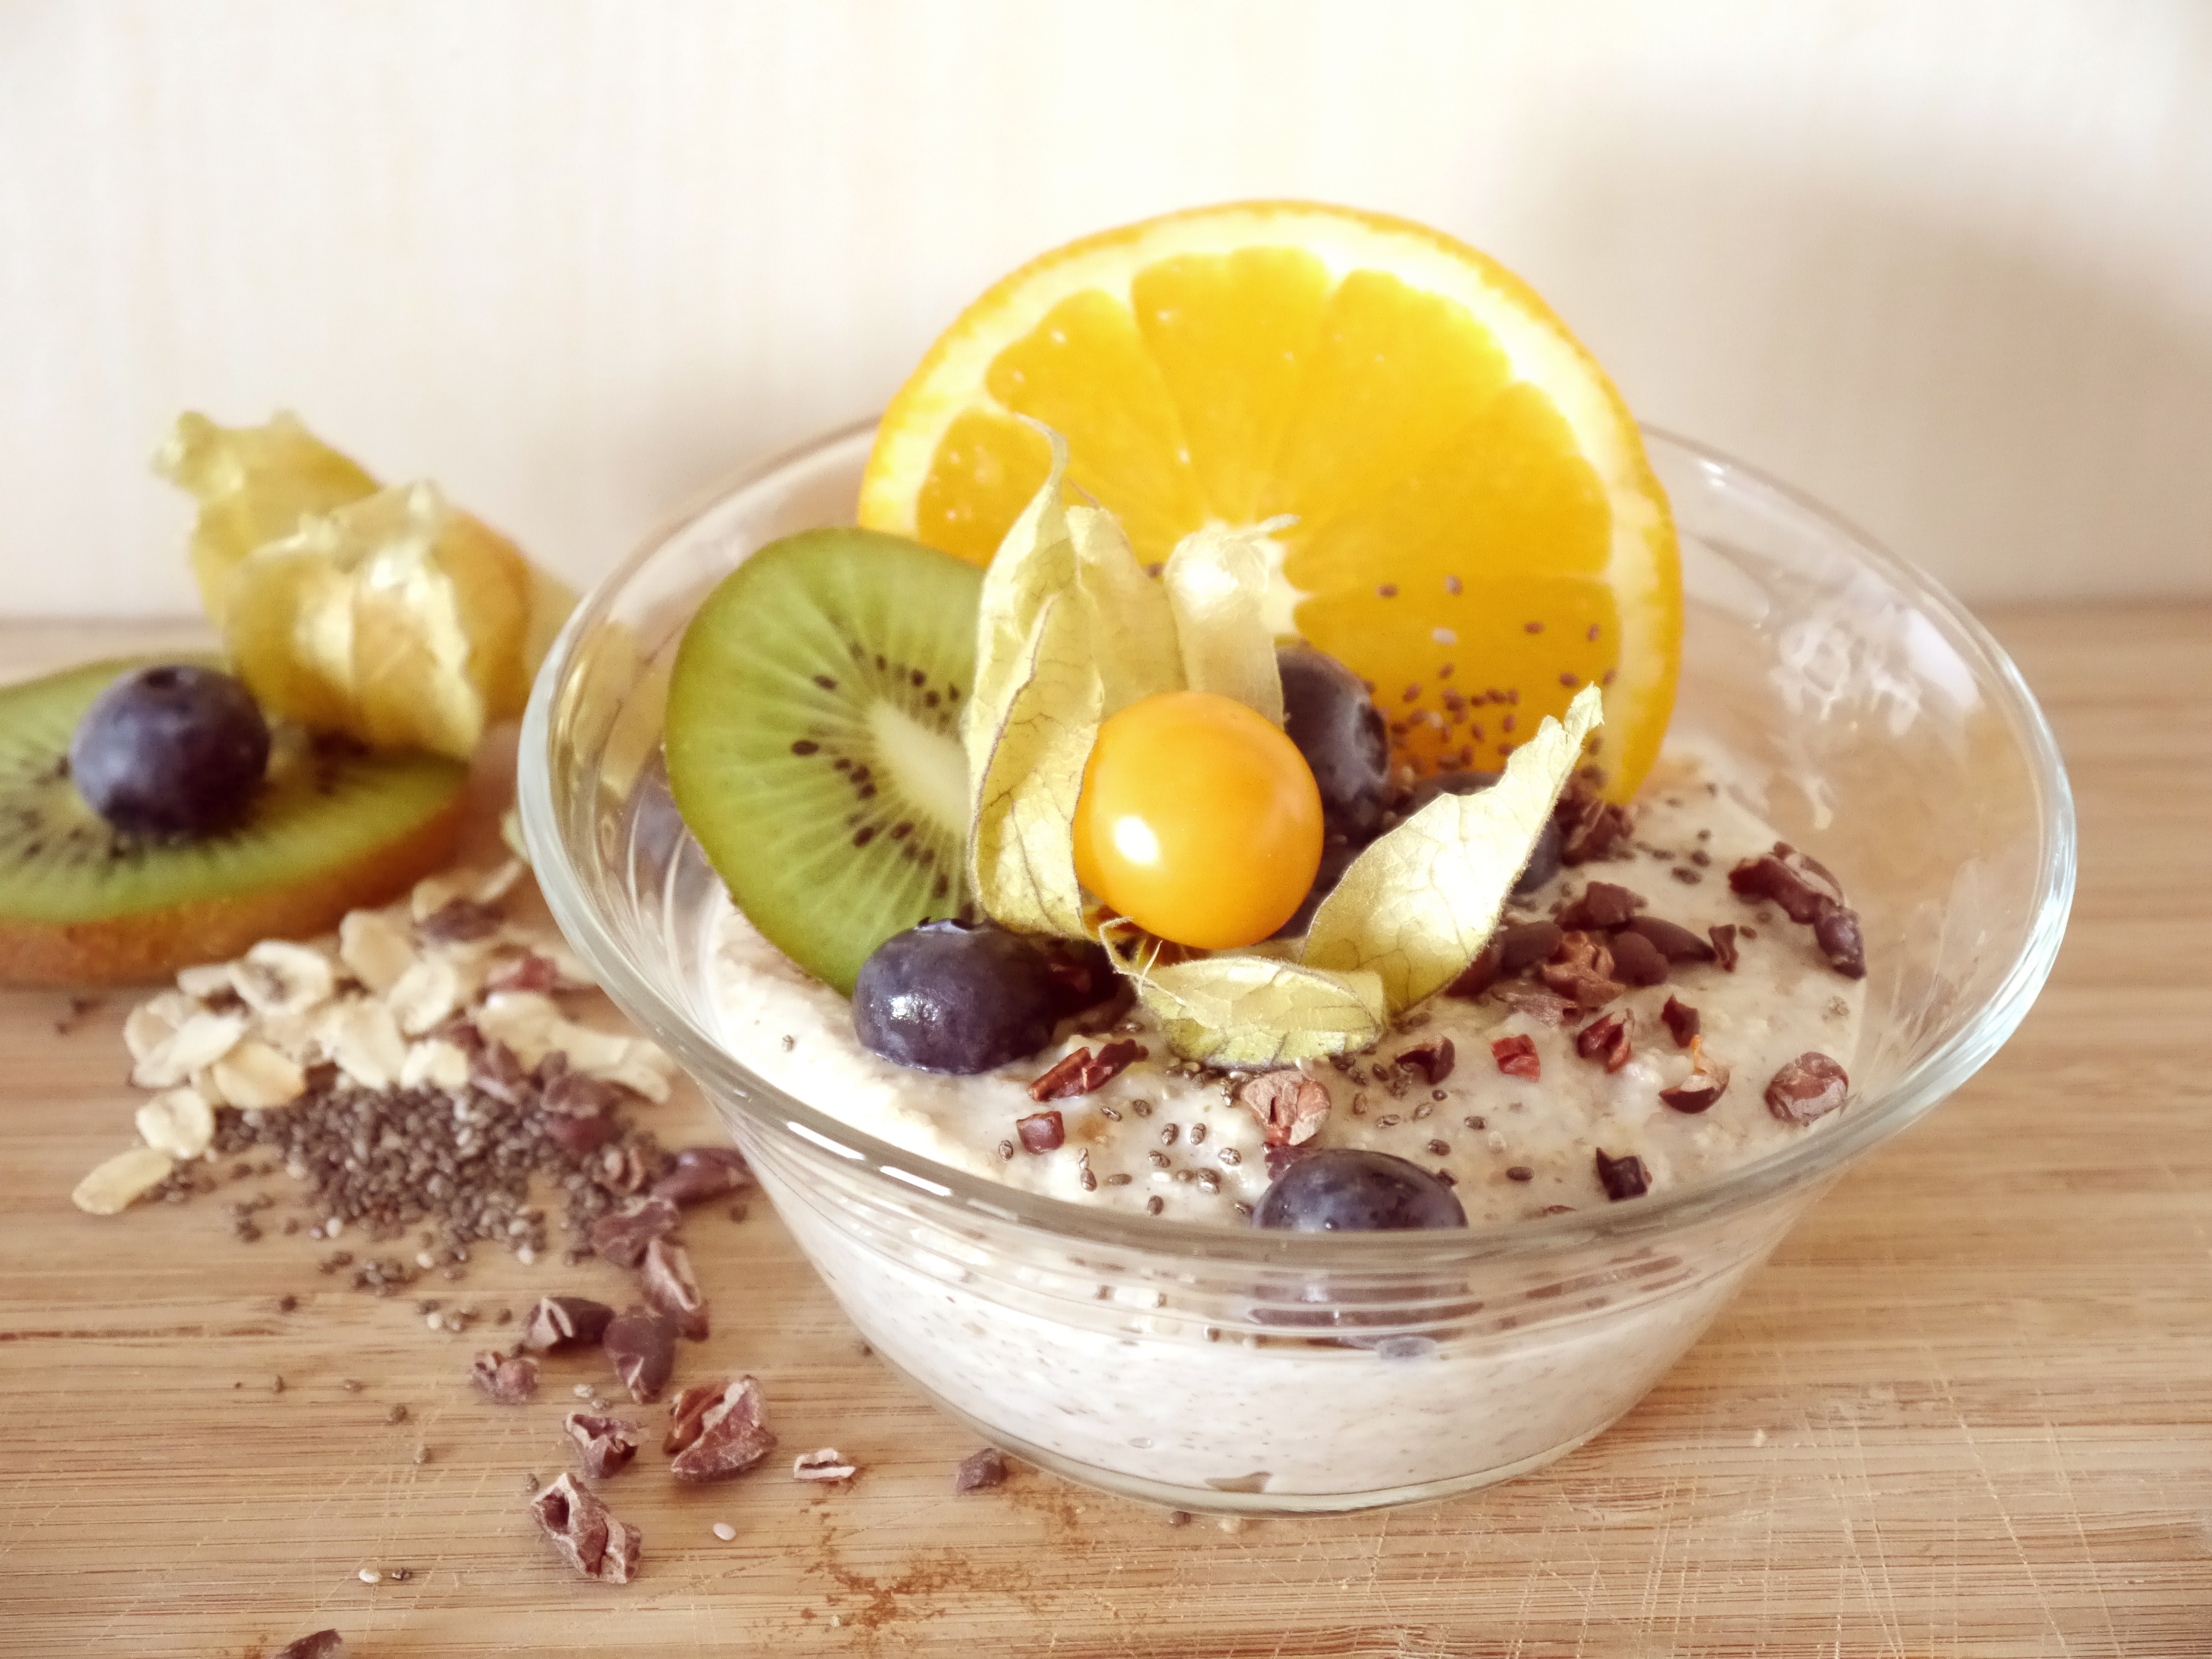
plant, fruit, glass, orange, dish, meal, food, produce, blueberry, breakfast, healthy, dessert, eat, cuisine, delicious, oatmeal, kiwi, vegan, cereals, vegetarian food, chia, grains, muesli, breakfast cereal, porridge, parfait, cocoa nibs